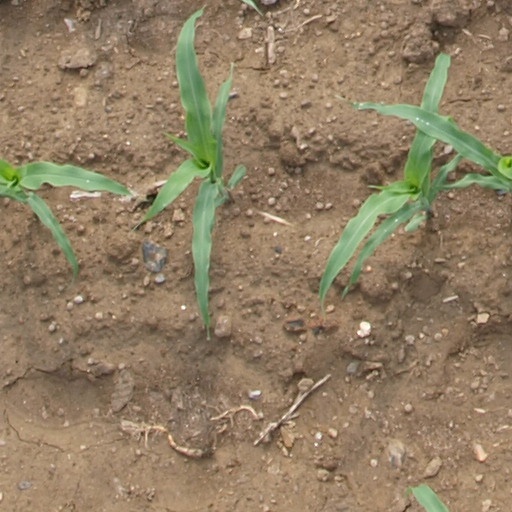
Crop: maize; corn